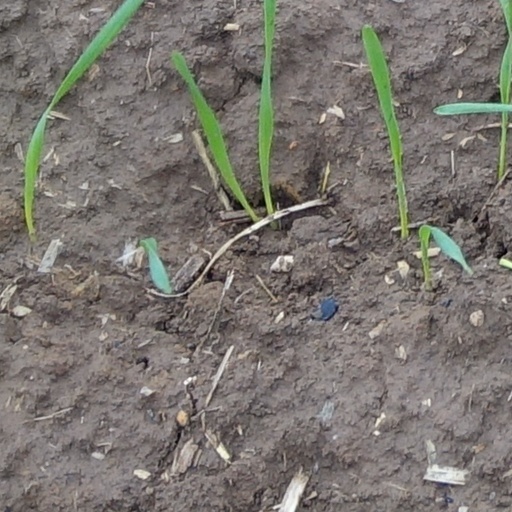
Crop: wheat